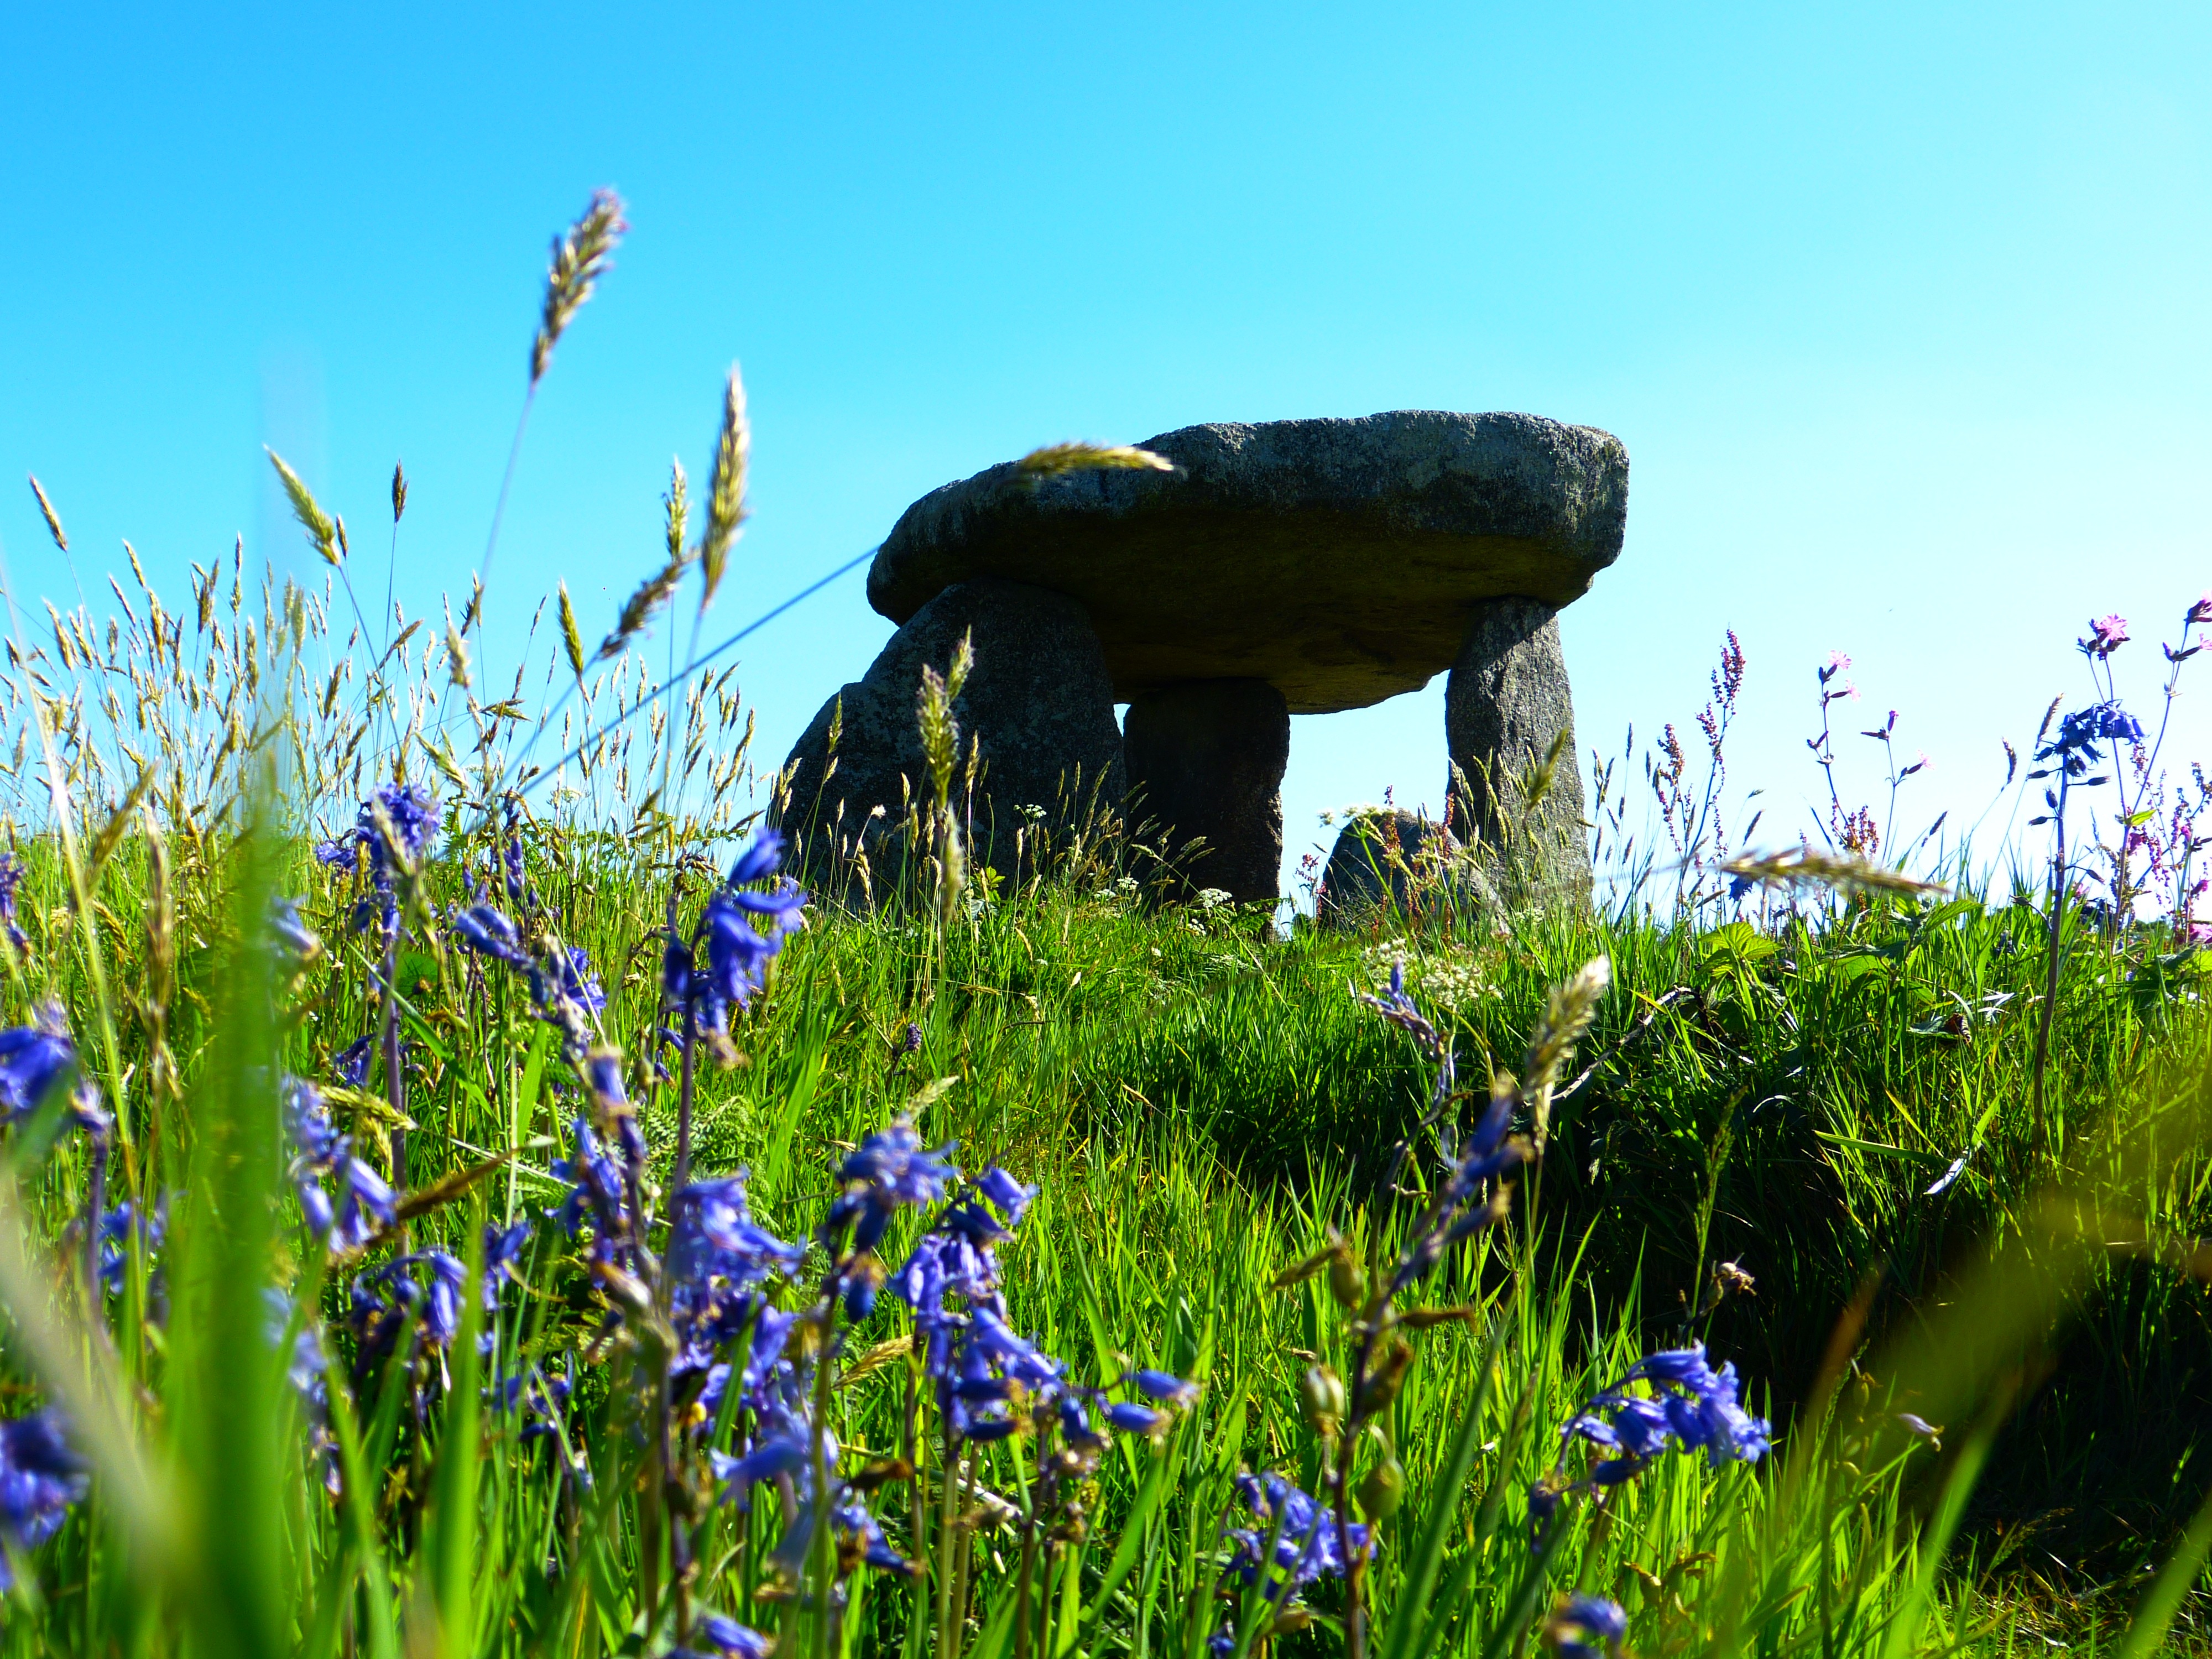
landscape, water, nature, grass, plant, field, meadow, prairie, flower, green, botany, flora, wildflower, grassland, wetland, dolmen, habitat, ecosystem, cornwall, rural area, flowering plant, south gland, megaliths, natural environment, grass family, land plant, lanyon quoit, quoit giant's, giant's table, megalithic monuments